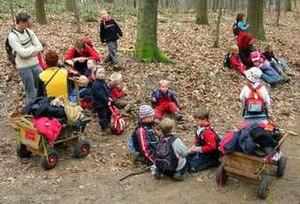
La forêt urbaine est aussi un lieu de premier contact avec la nature pour bien des enfants.
La notion de forêt urbaine est née à la fin du XXᵉ siècle, désignant une forêt ou des boisements poussant dans une aire urbaine. On parlera plutôt de forêt périurbaine quand elle cerne la ville ou sa banlieue.